David Cullen (basketball)

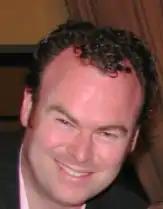
David Cullen

David Cullen (born 1969) is a Northern Irish former basketball player who currently assists the organisation Crossover Basketball with its work in Northern Ireland.